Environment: real
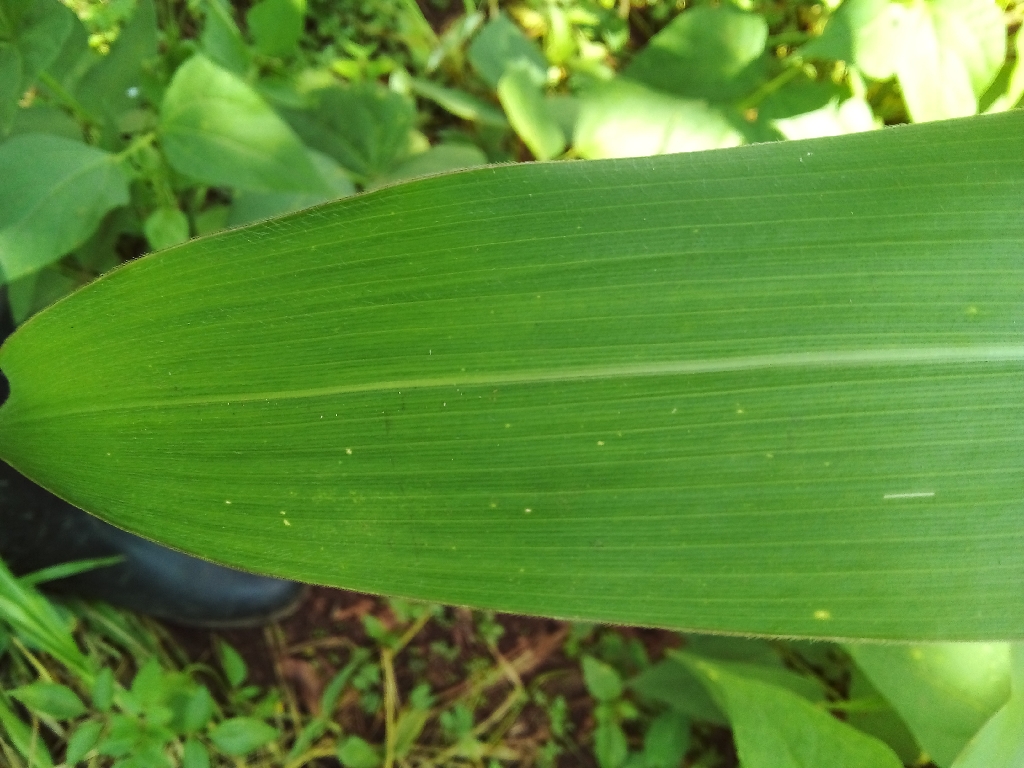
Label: healthy